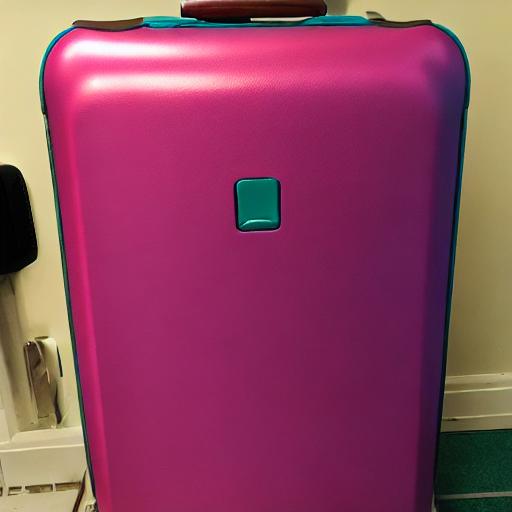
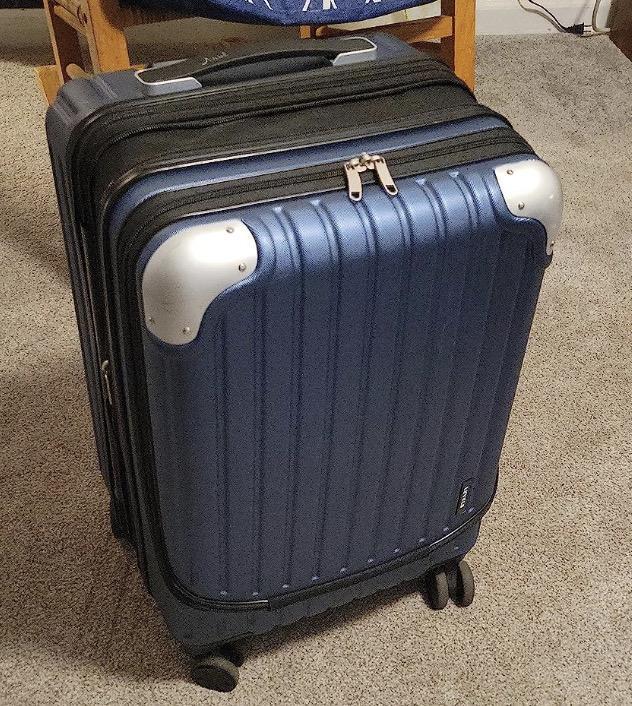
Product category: items_tea
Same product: no